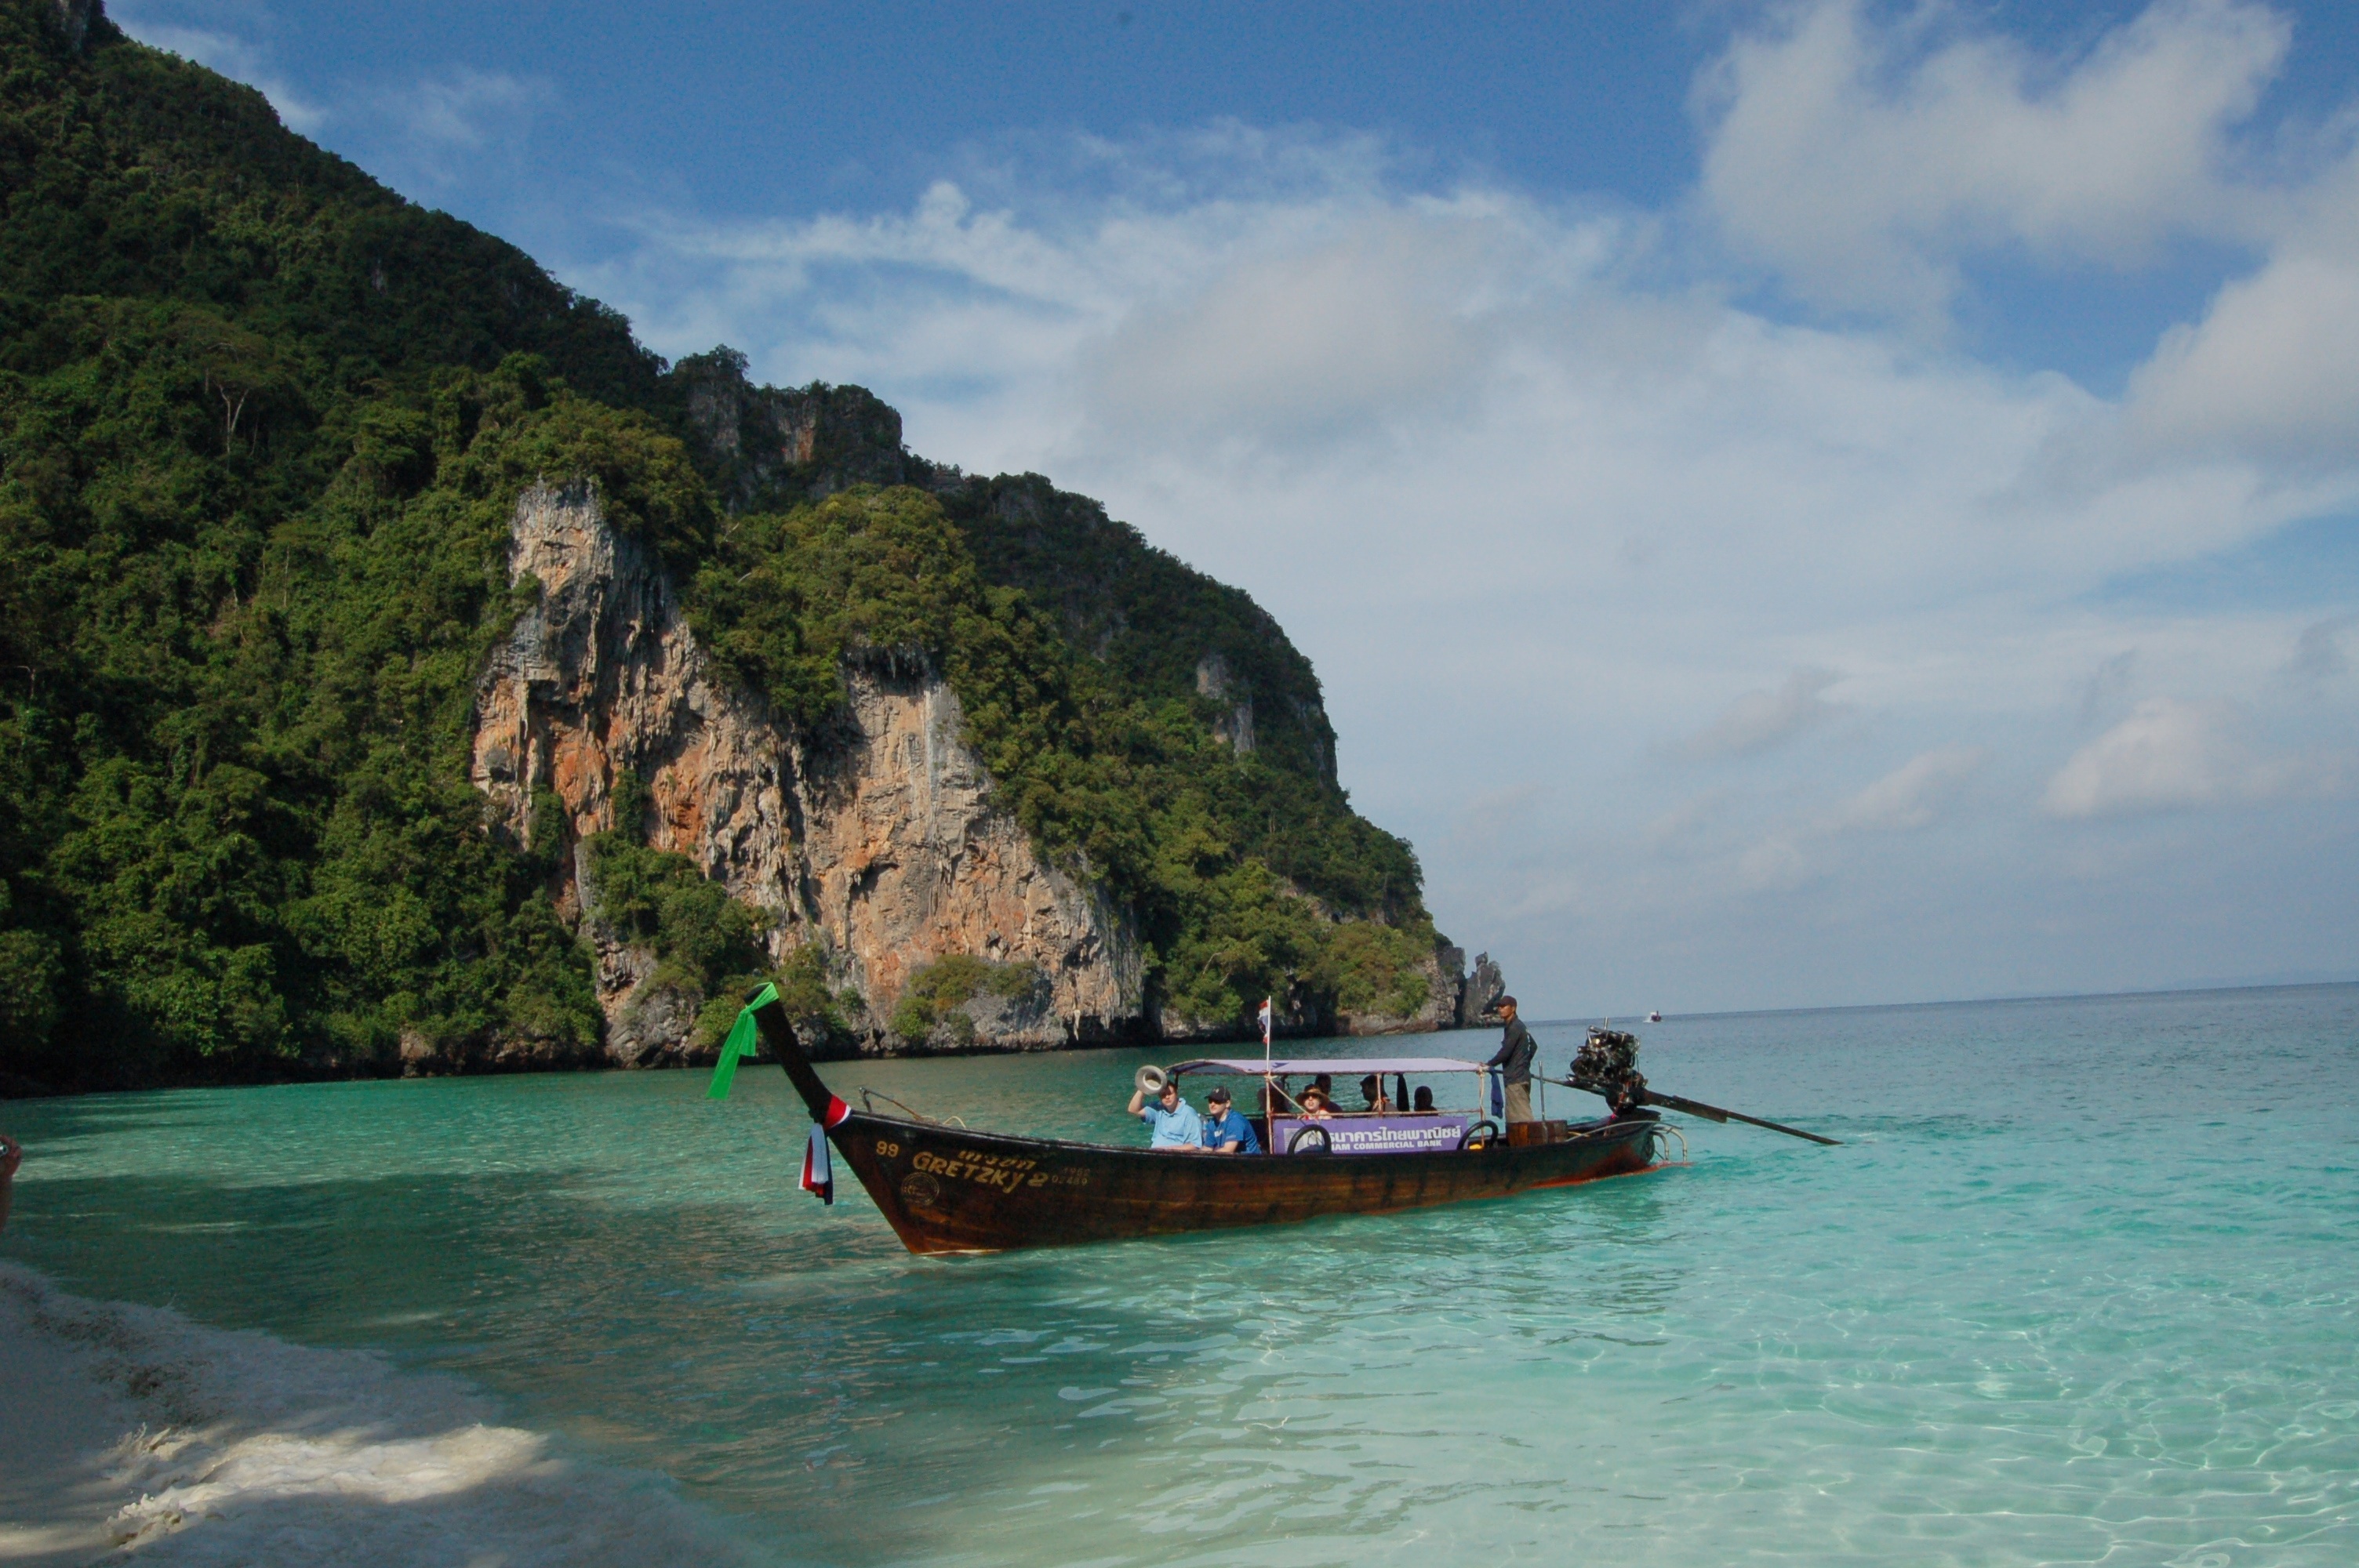
beach, sea, coast, ocean, boat, vacation, vehicle, bay, island, boating, caribbean, watercraft, cape, islet, landform, long tail boat, geographical feature